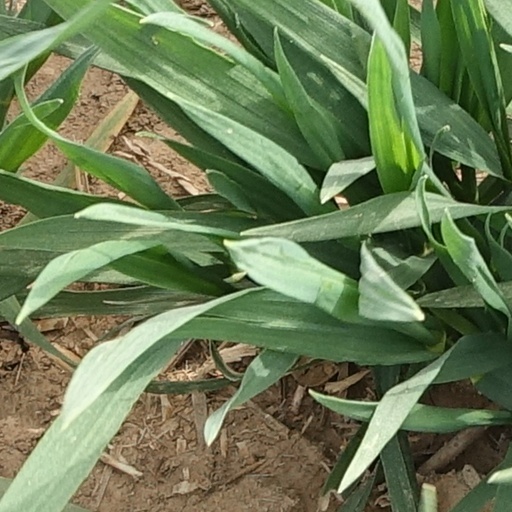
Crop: wheat